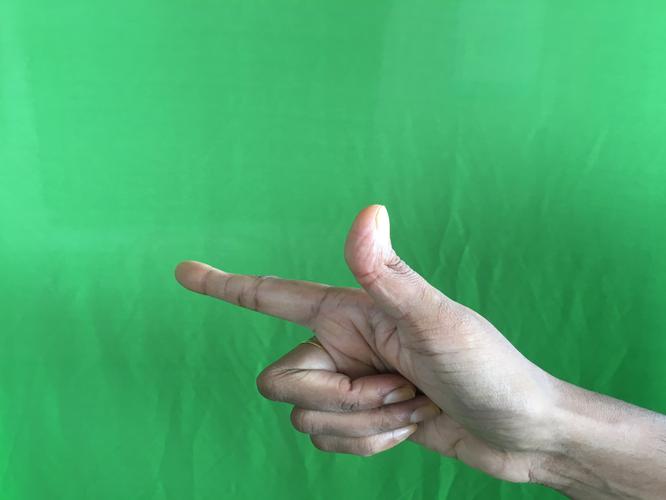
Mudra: Chandrakala
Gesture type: single_hand